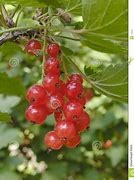
Label: redcurrant